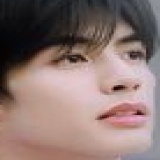
diễn viên Tống Uy Long